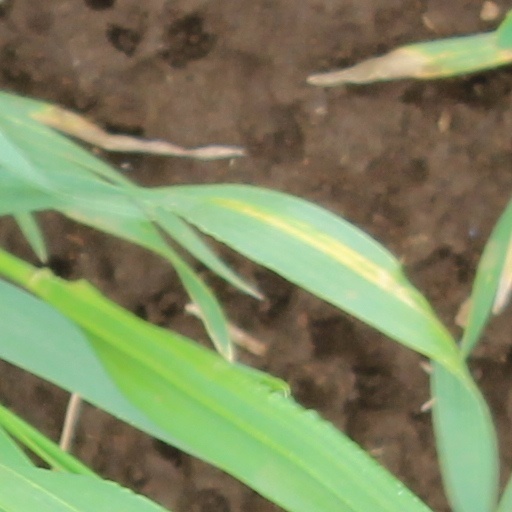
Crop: wheat